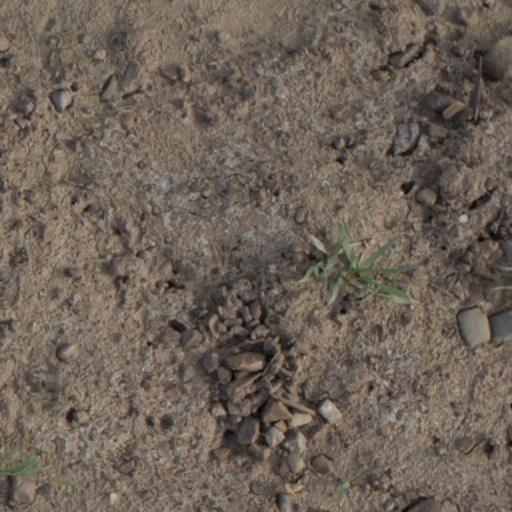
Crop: wheat